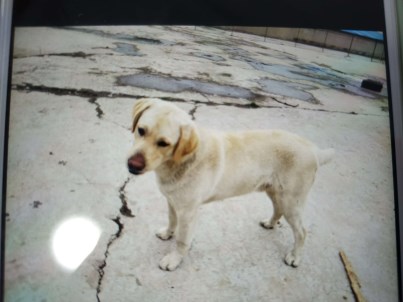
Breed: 3580-n000122-Labrador_retriever